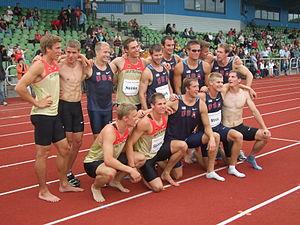
La Thorpe Cup est une compétition d'épreuves combinées entre l'Allemagne et les États-Unis créée en 1993 par l'USATF et la DLV. Elle fut nommée en l'honneur du pentathlonien et décathlonien Jim Thorpe, double médaillé d'or aux Jeux de Stockholm.